Antoine-Félix Boisselier

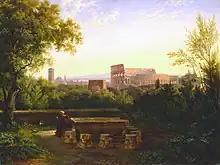
View of the Colosseum from the Orti Farnesiani

Antoine-Félix Boisselier (22 May 1790 – 29 April 1857), known as Boisselier le Jeune to distinguish him from his brother Félix Boisselier, was a French painter.